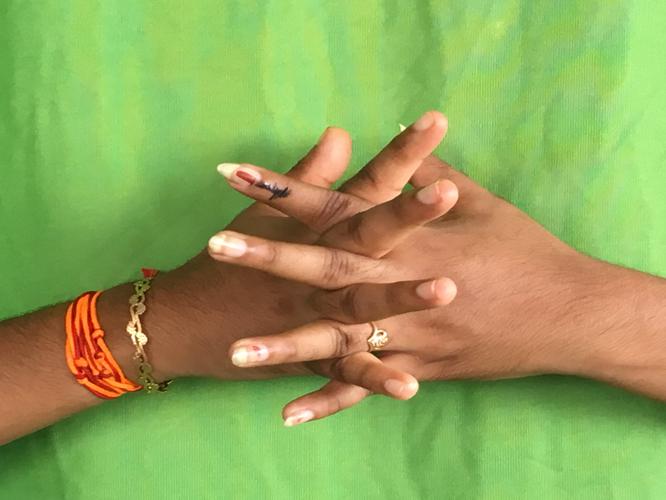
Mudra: Karkatta
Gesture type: double_hand